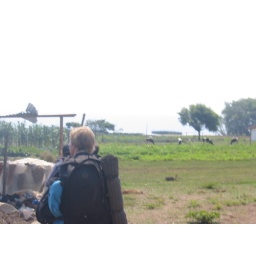
end of the trek - cows by the lake